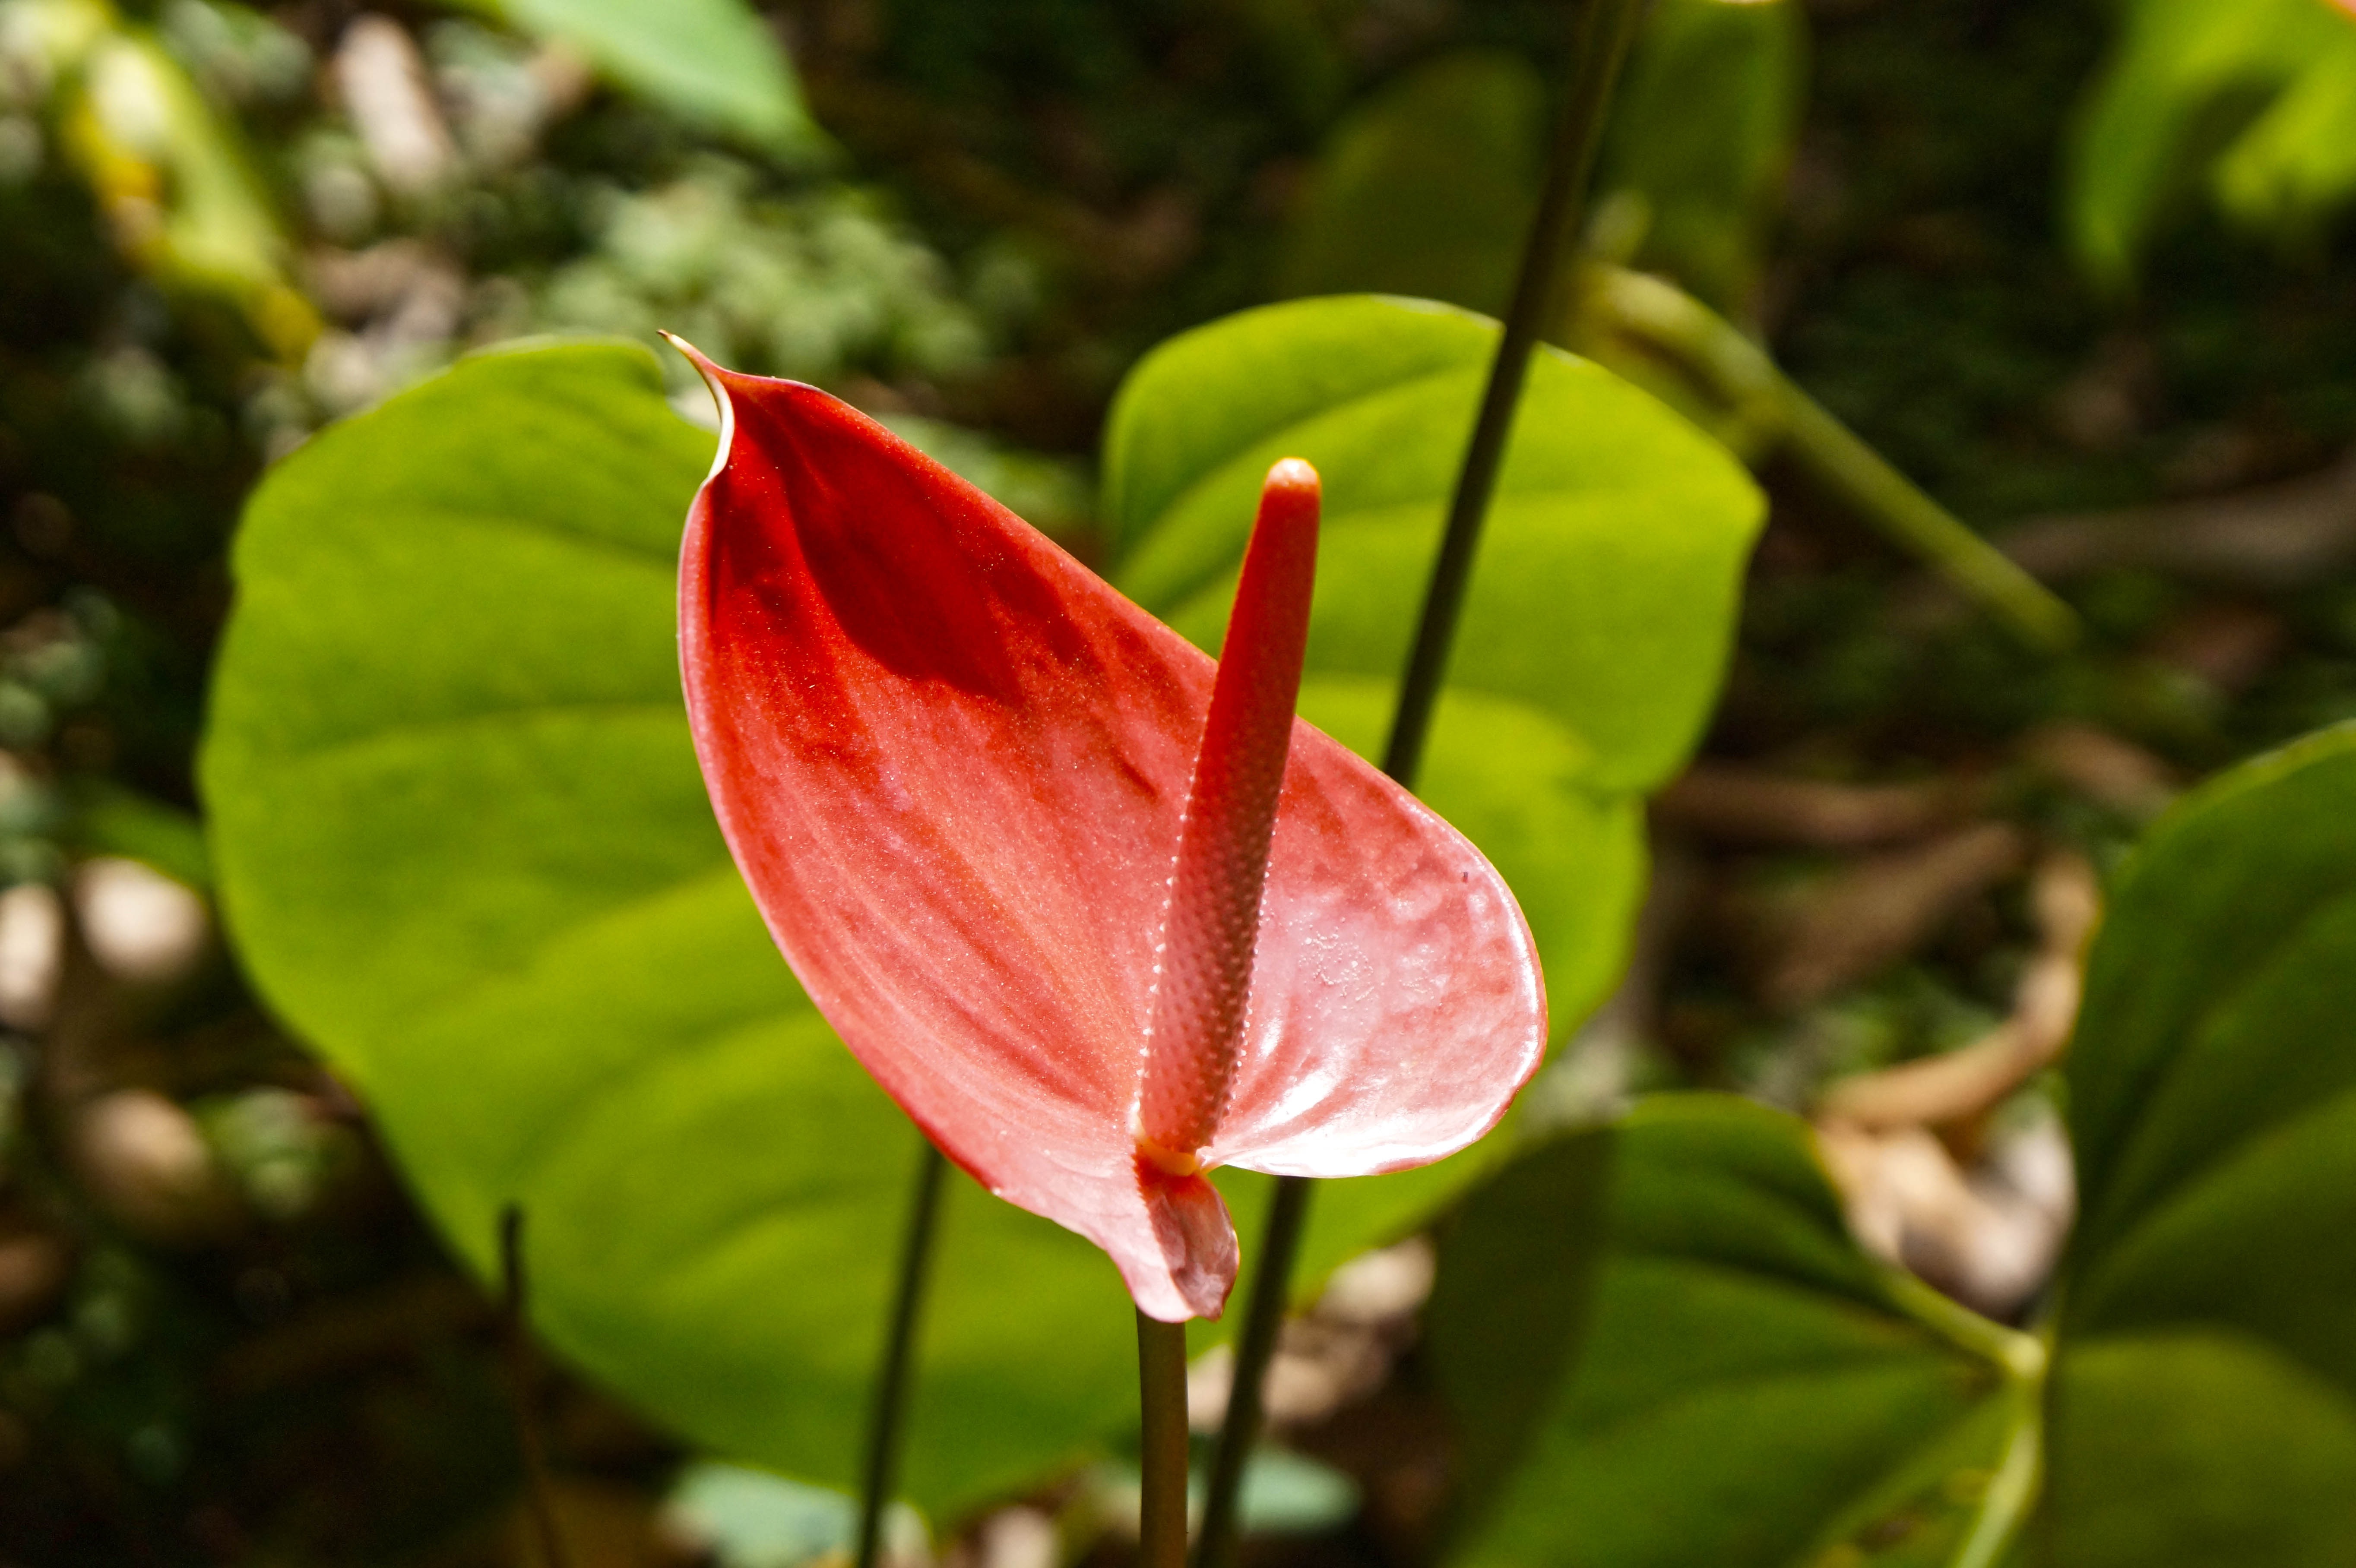
nature, plant, stem, leaf, flower, petal, spring, flora, wildflower, rosa, bud, el salvador, plant stem, alismatales